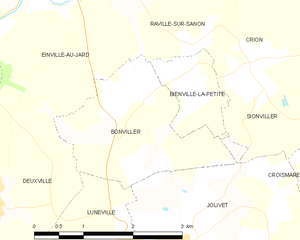
Bonviller est une commune française située dans le département de Meurthe-et-Moselle, en région Grand Est. Elle appartient à la Communauté des Communes du Pays du Sânon.